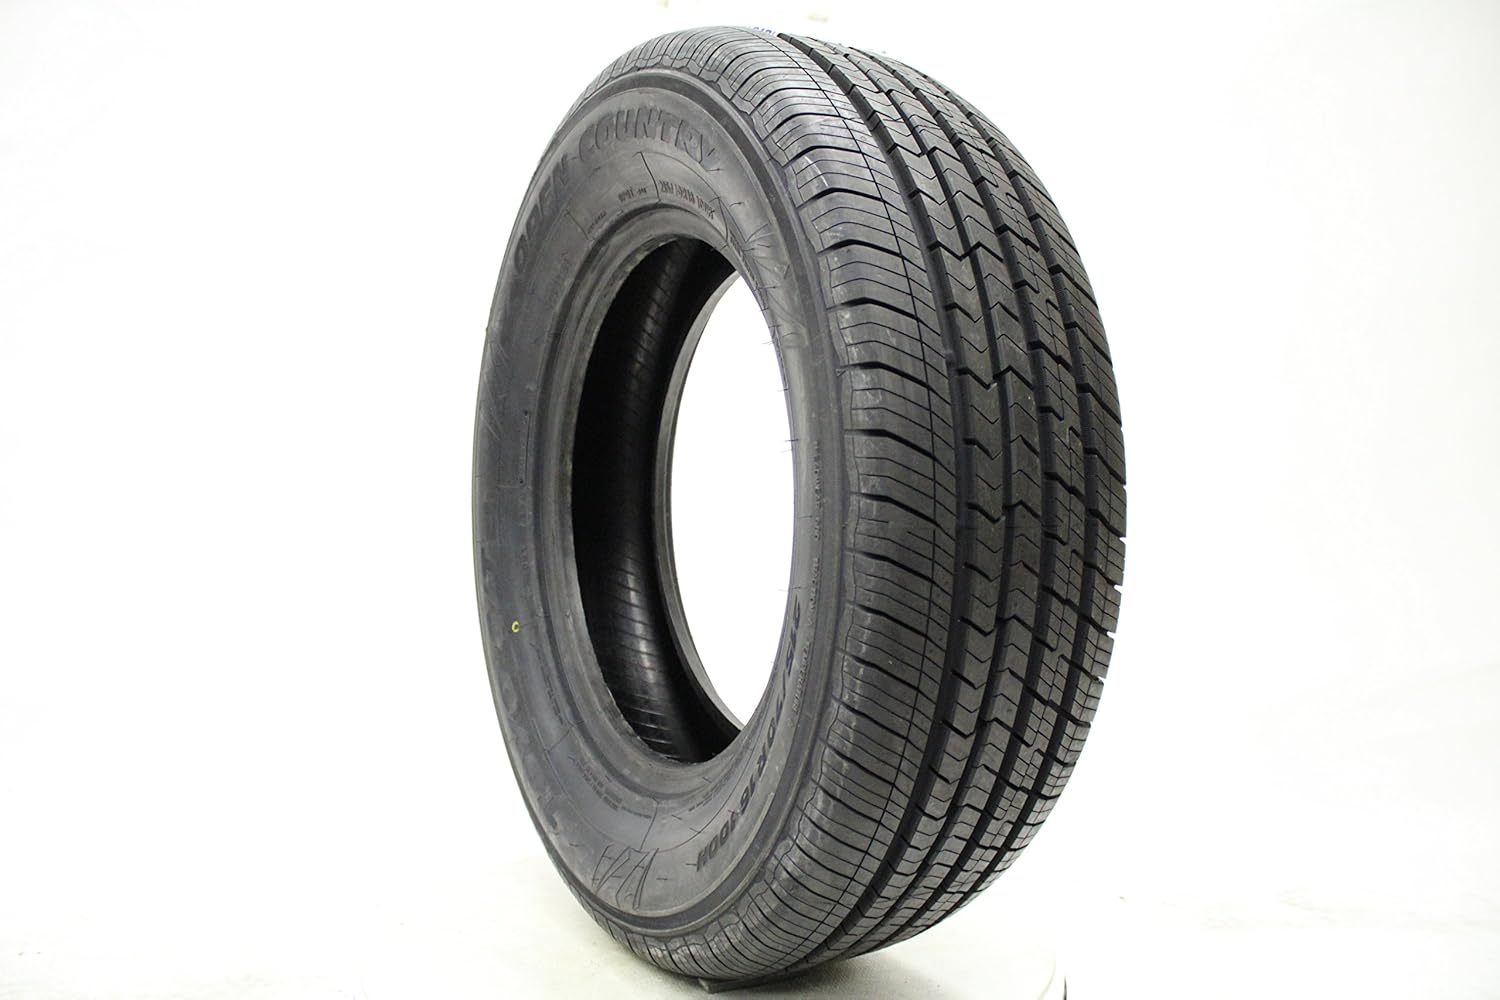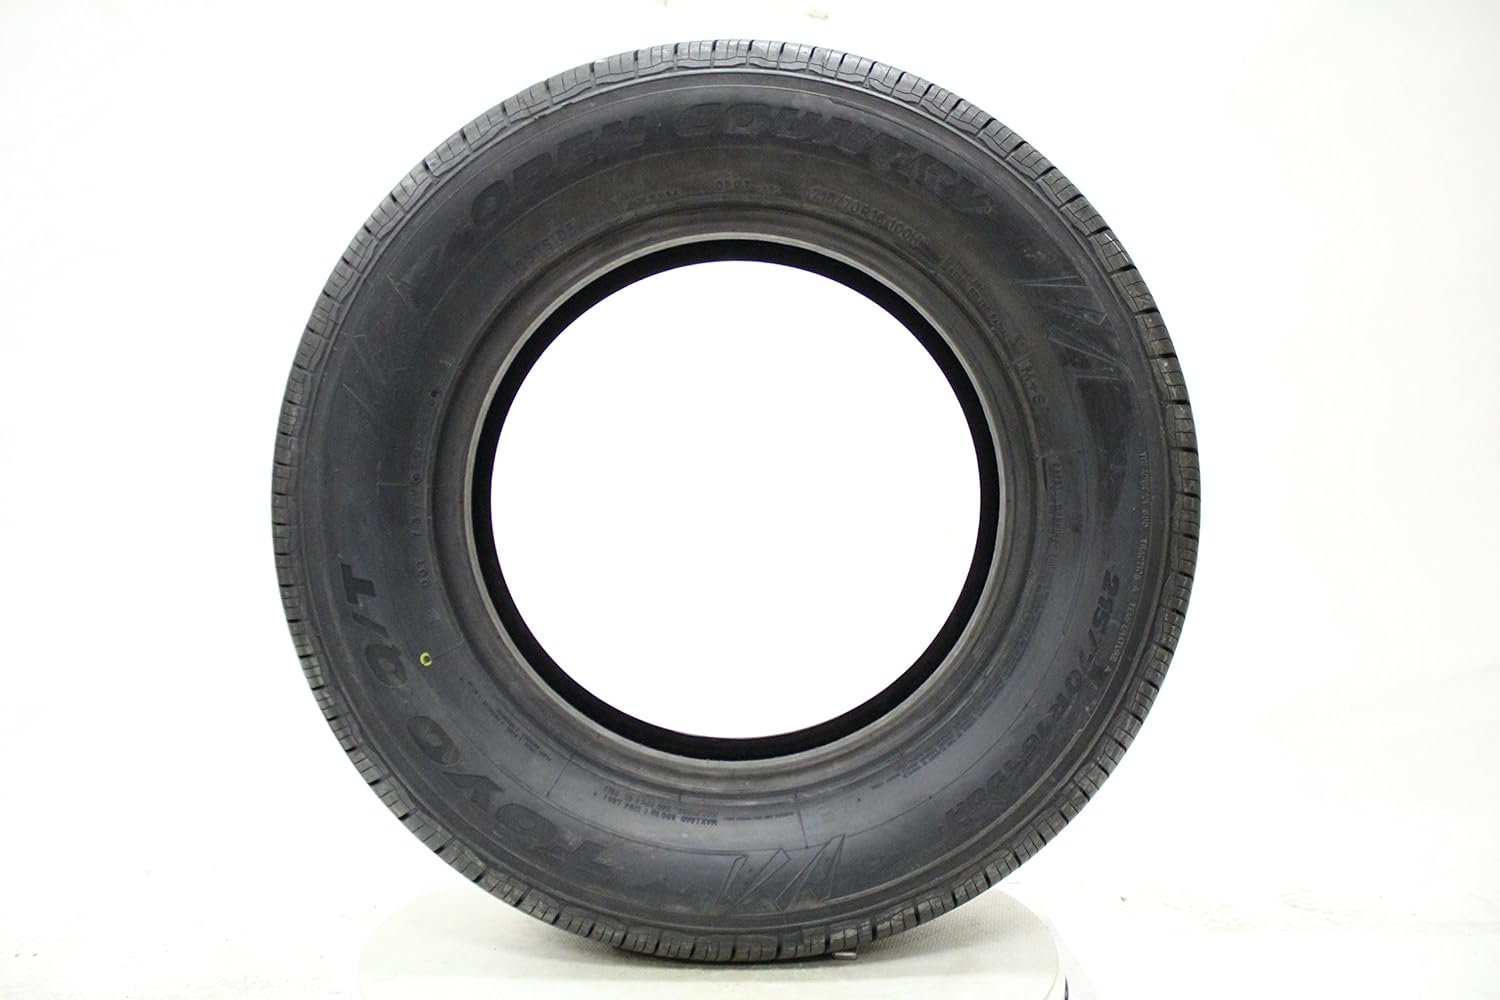
Toyo Tires Open Country Q/T All-Season Radial Tire - 235/65R18 106V
Category: Automotive
TOYO Open Country QT All- Season Radial Tire-235/65R18 106V
Features: TOYO Open Country QT - 235/65R18 106V | Fit type: Universal Fit | Load index: 106.0 | Load capacity: 2094